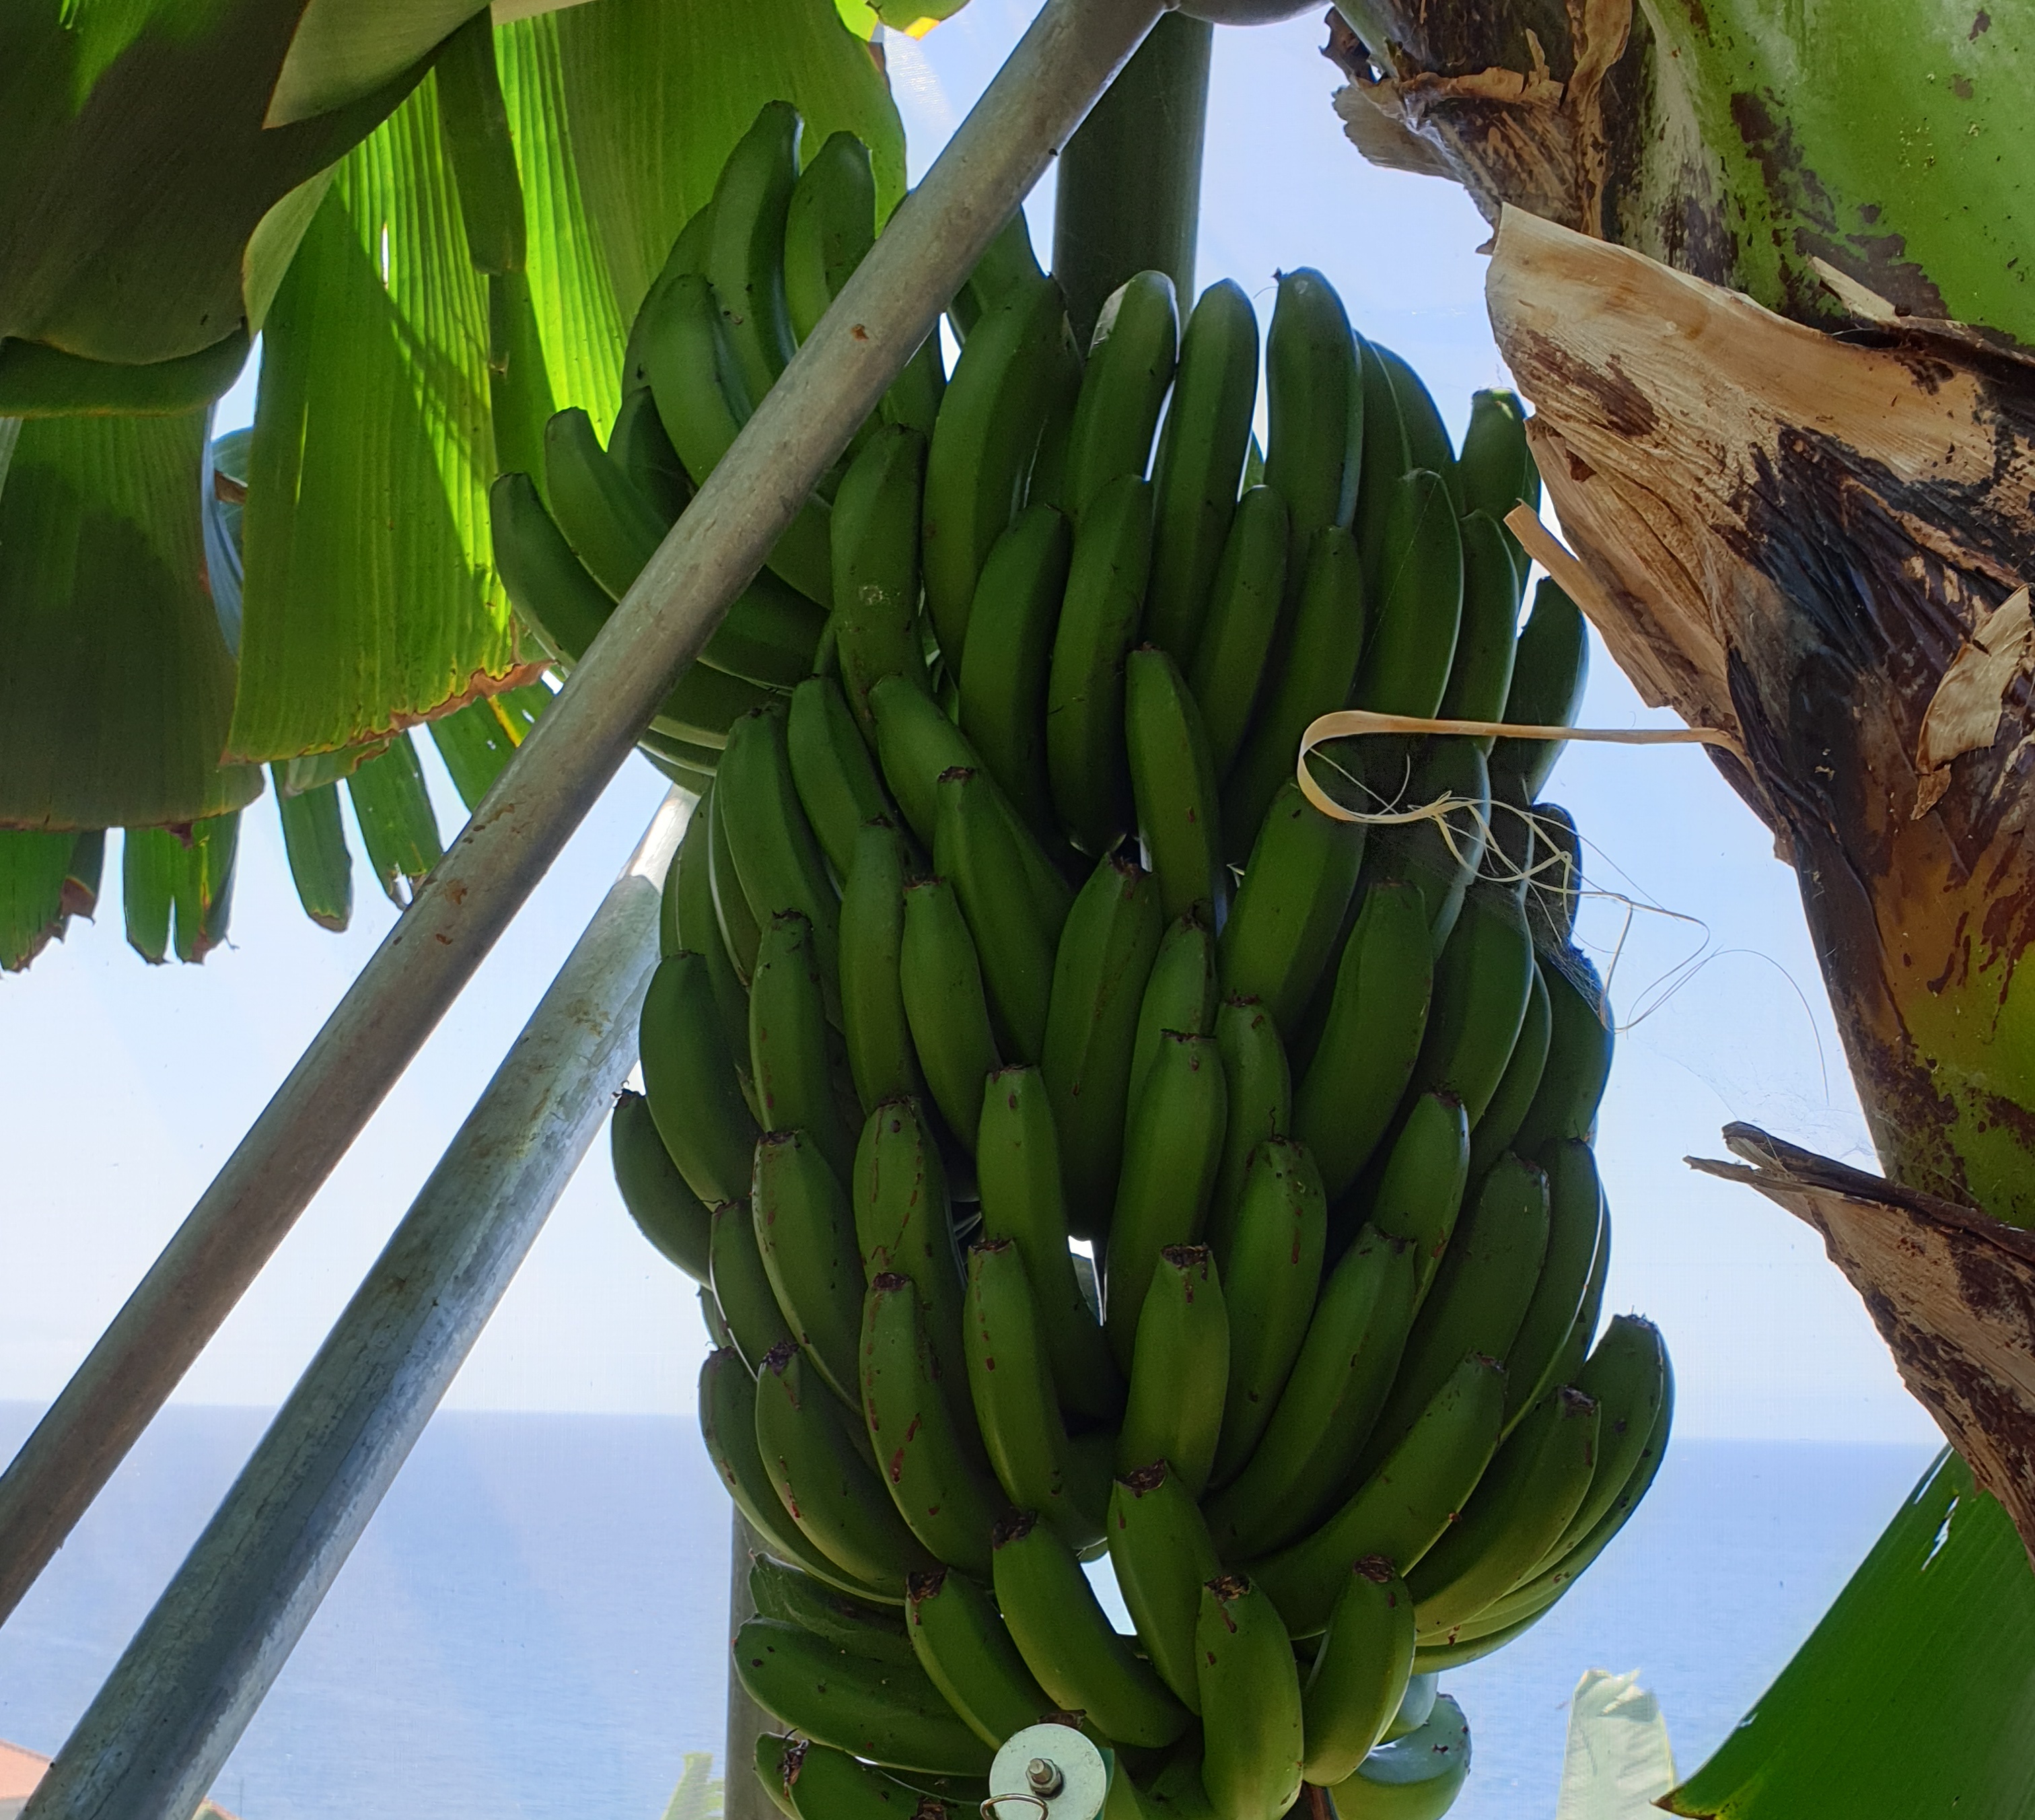
Label: Keep